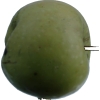
Label: Apple 12